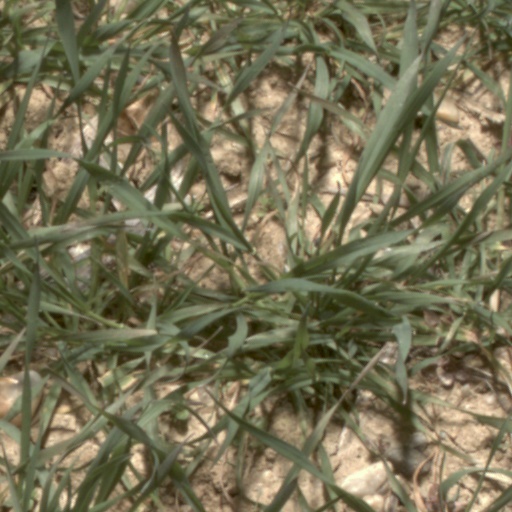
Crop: wheat